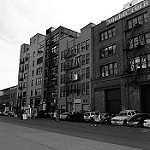
Label: buildings